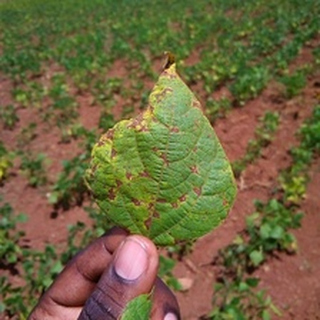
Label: bean_angular_leaf_spot